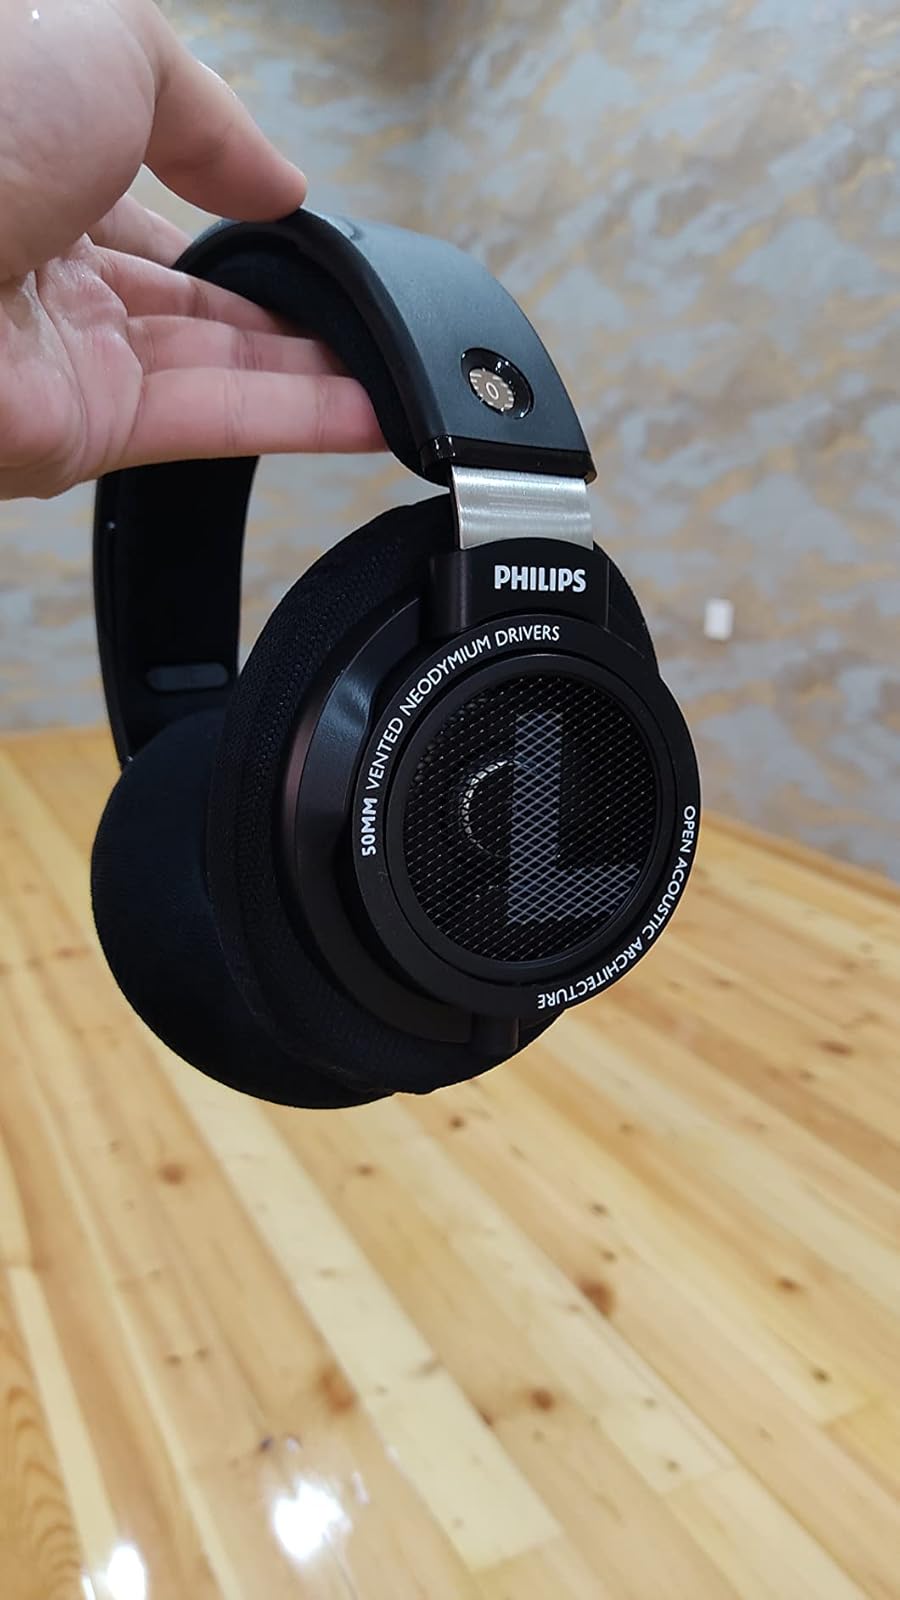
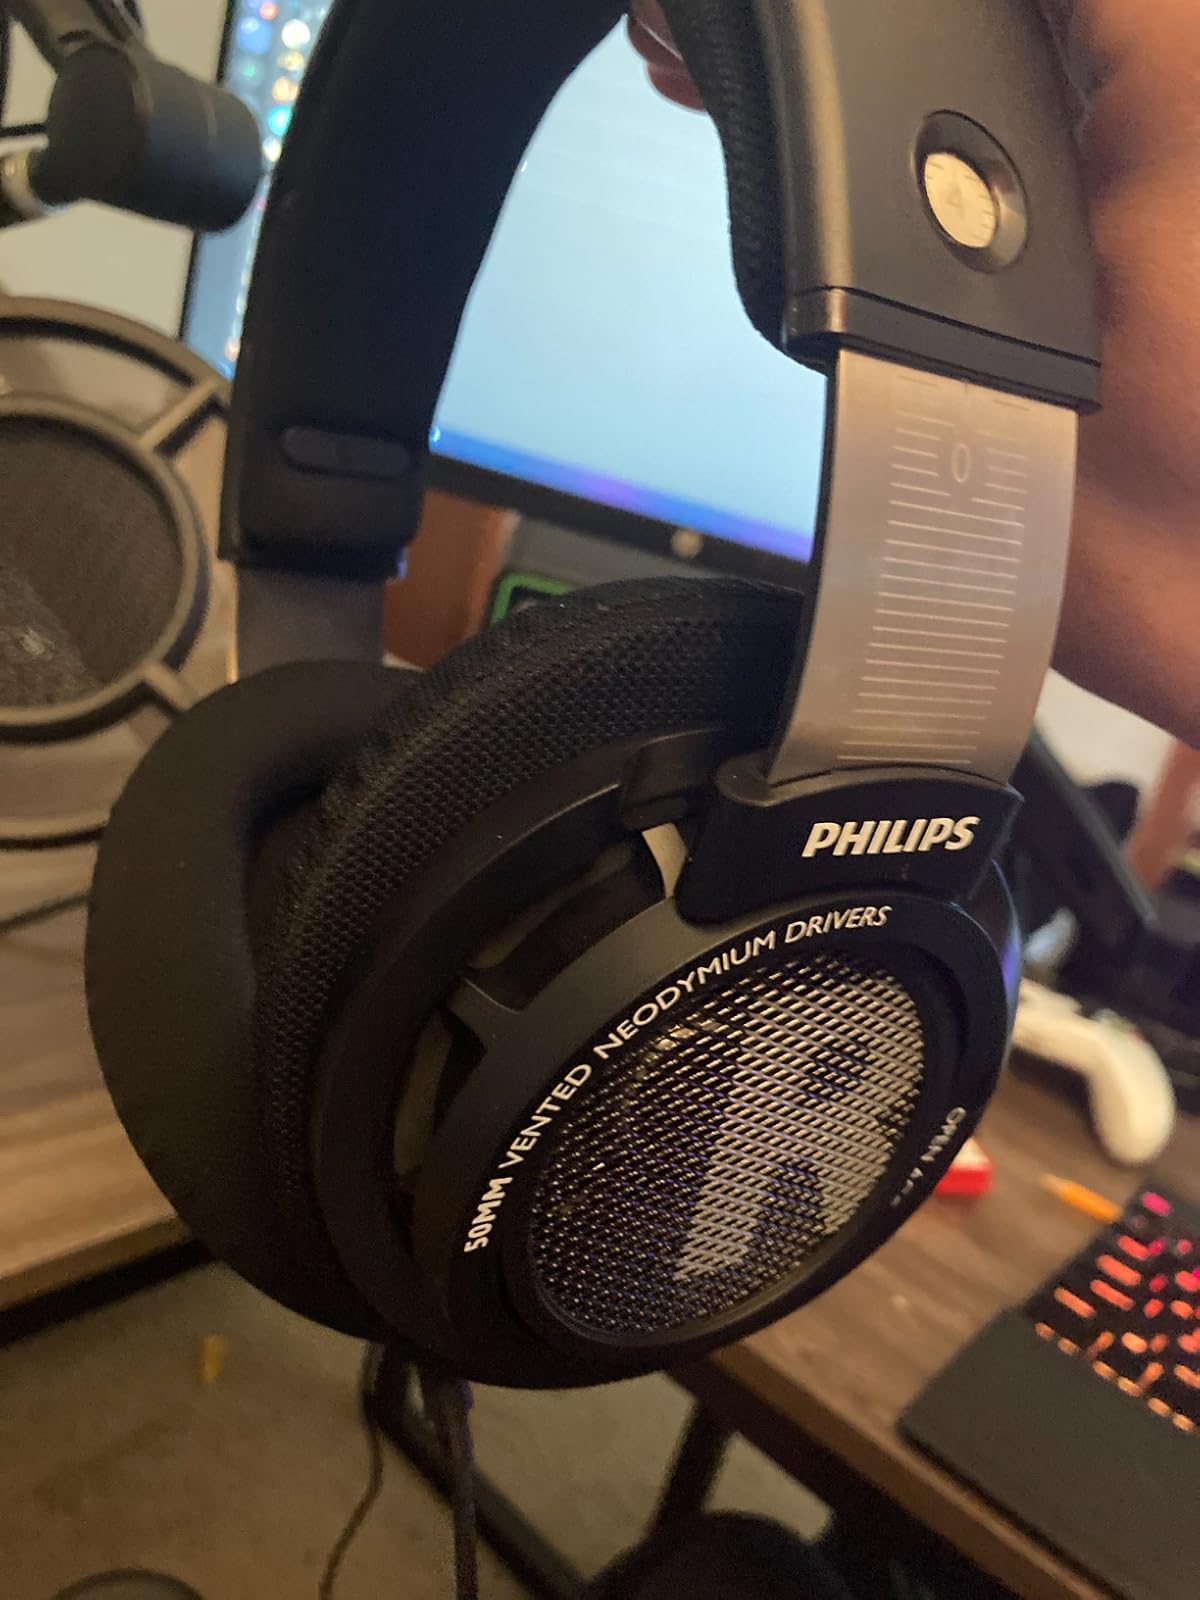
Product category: headphones
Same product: yes